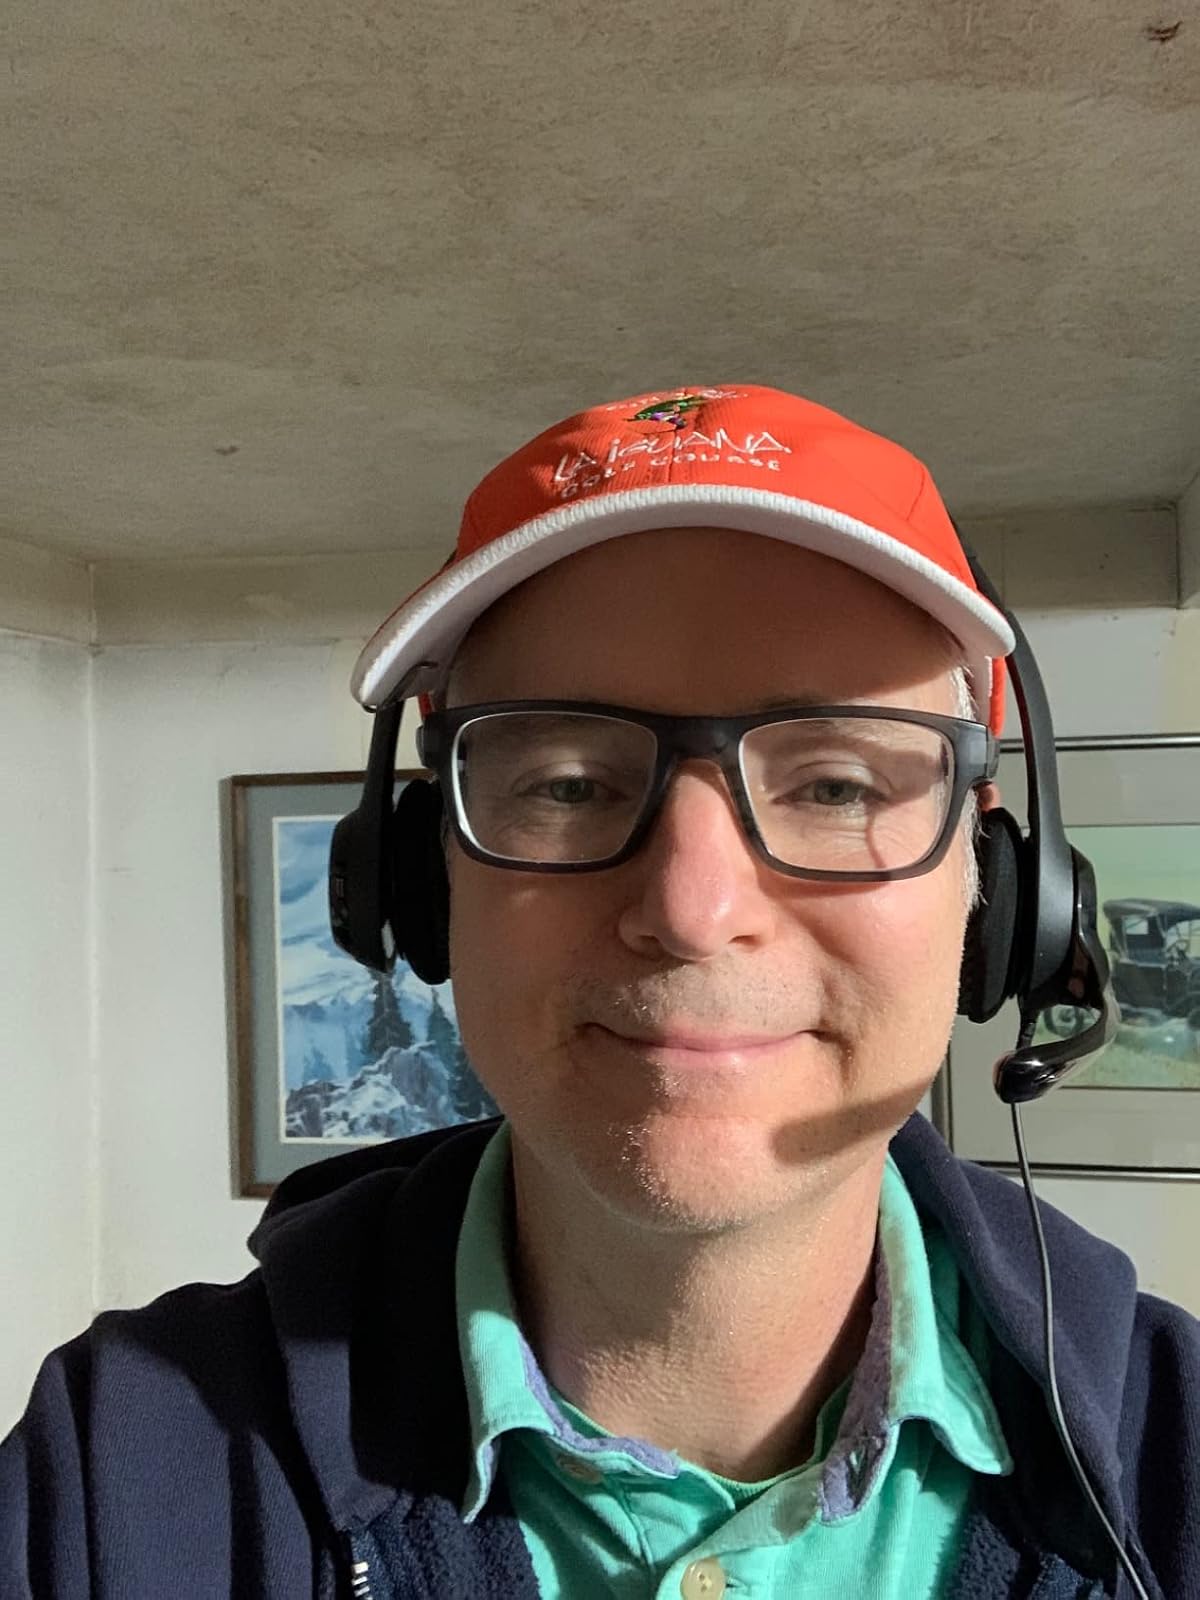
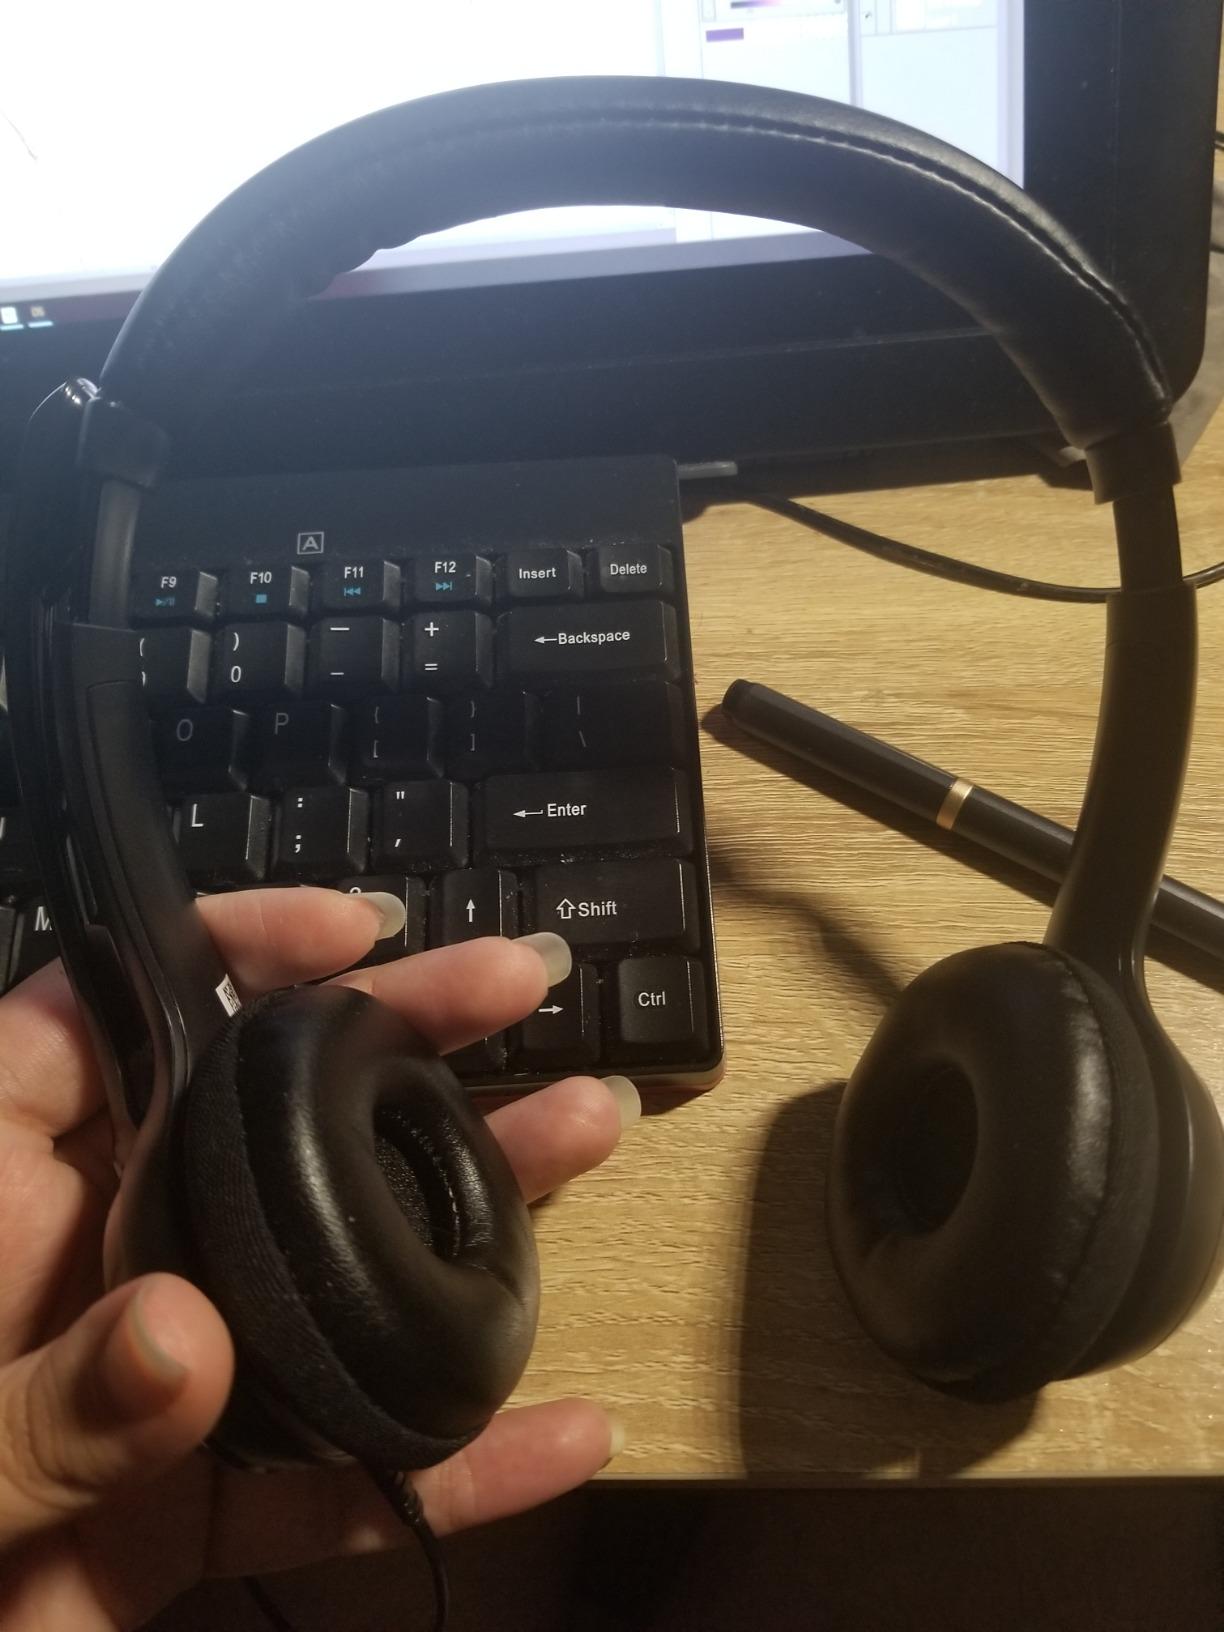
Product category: headphones
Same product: yes